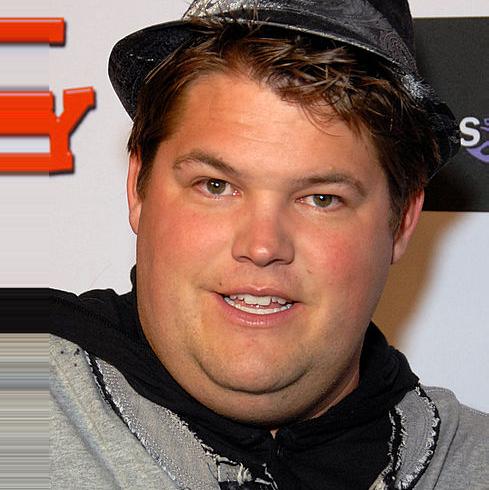
Age: 29